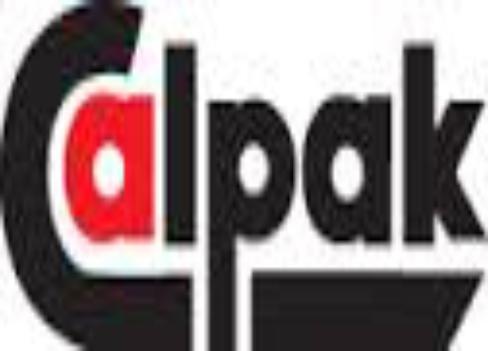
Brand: calpak
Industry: Others